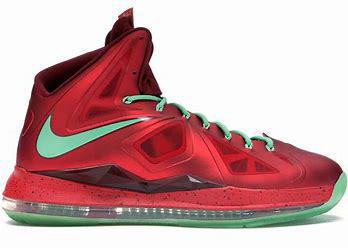
Brand: Nike
Model: Lebron 10